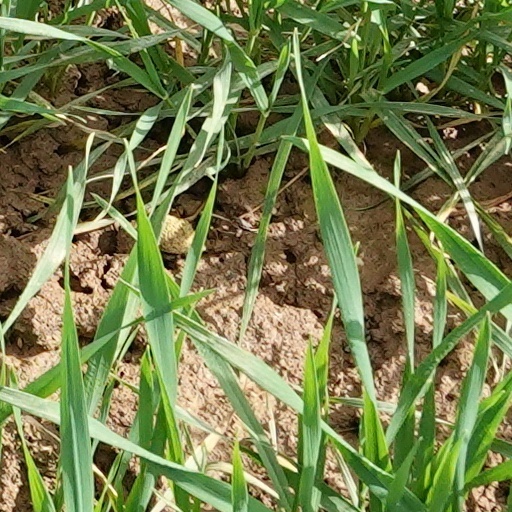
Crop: wheat